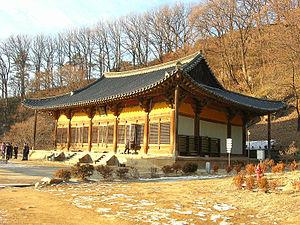
Les trésors nationaux de Corée du Sud sont un ensemble d'objets et de bâtiments qui ont été reconnus par le gouvernement sud-coréen pour leur exceptionnelle valeur historique, artistique et culturelle.